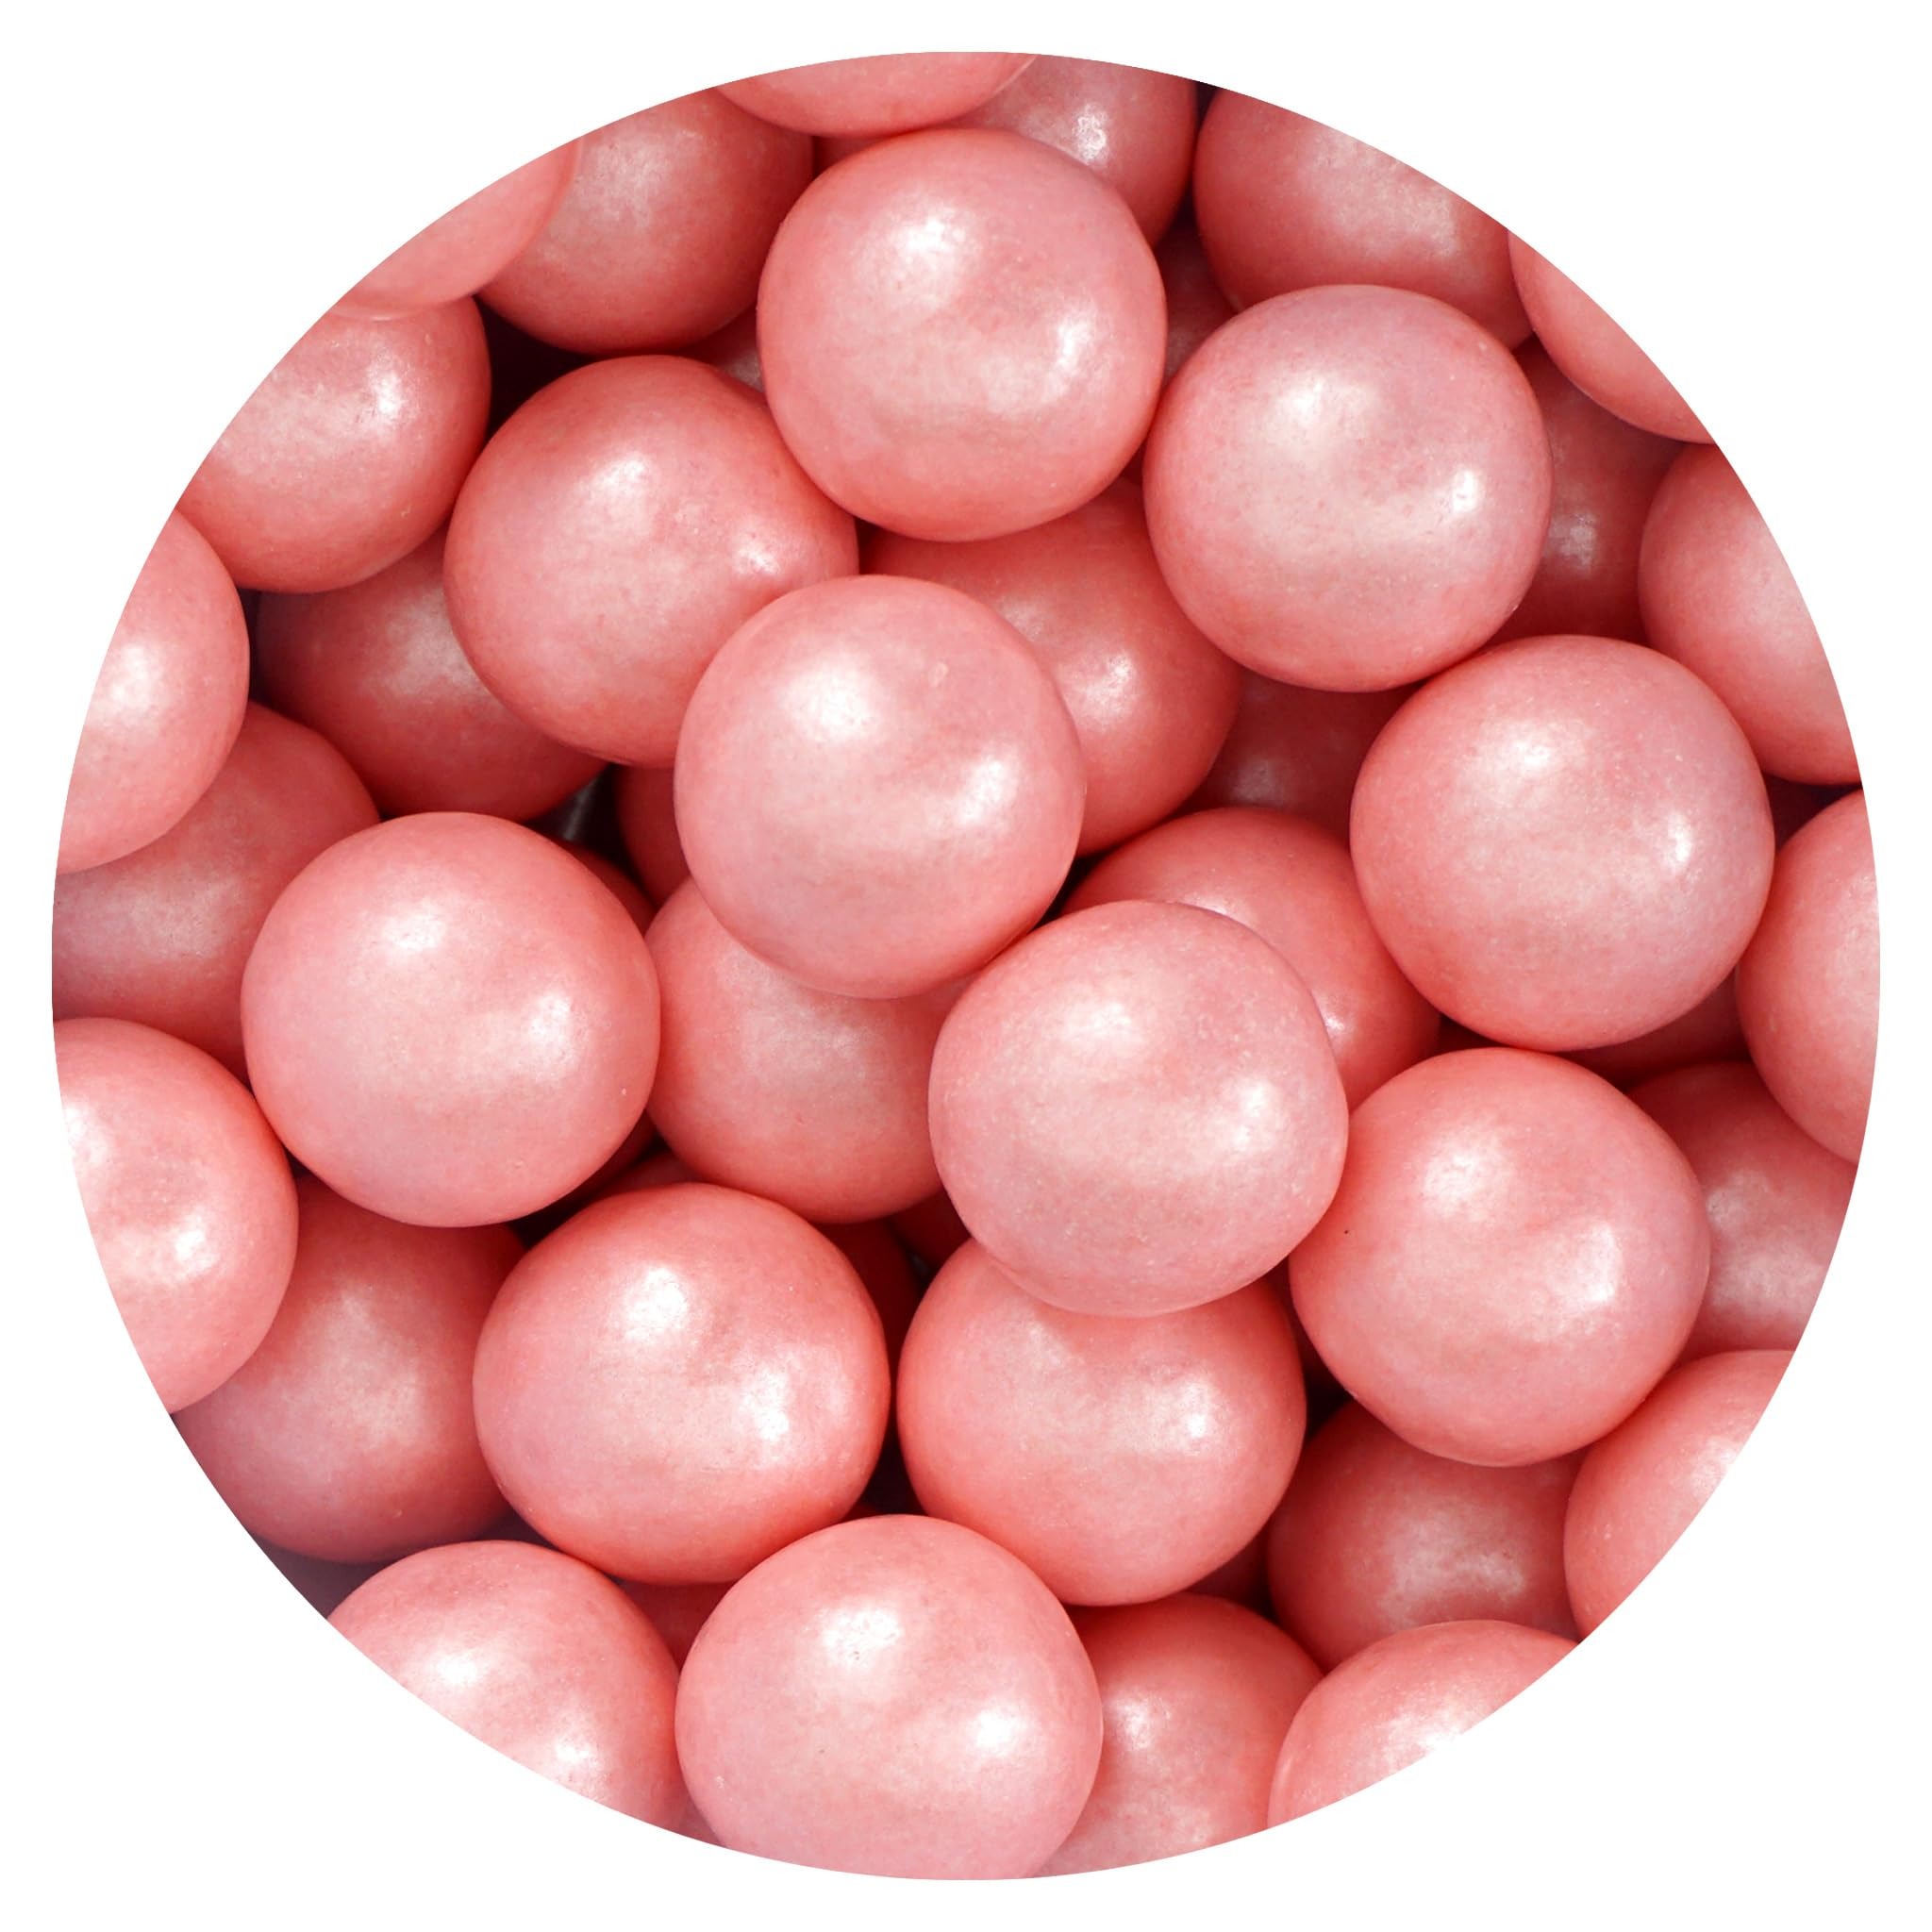
Item Name: Pink Shimmer Gumballs 1 Inch Gumballs, 2 Pound Bulk Pink Candy (Approx. 110 Pieces), Pink Candy, Gumballs 1 Inch Pink Shimmer, The Hampton Popcorn & Candy Company
Bullet Point 1: 2lb Bulk Bag Strawberry Pink Shimmer Gumballs: Approximately 110 pieces of Strawberry Pink Shimmer Gumballs measures 1" in diameter. Strawberry flavor pink gum.
Bullet Point 2: Enjoy this sparkly gumballs with our 1" Pink Shimmer Gum Balls. Ideal for restocking your candy dispenser or adding a splash of color to a birthday party, baby shower, or special event, these pink candy treats are a sweet choice. They're also perfect for bubble-blowing contests, so get ready for some fun!
Bullet Point 3: Use only pink shimmering gumballs or mix and match our bubble gum balls in a rainbow of colors and flavors to create a burst of excitement. Make your celebrations truly memorable with the lively charm of our gumball collection.
Bullet Point 4: Since 2003, The Hampton Popcorn & Candy Company has been delighting taste buds with a delectable assortment of popcorn and candy treats, perfect for every occasion.
Product Description: Enjoy these sparkly pink gumballs with our 1" Pink Shimmer Gum Balls. Ideal for restocking your candy dispenser or adding a splash of color to a birthday party, baby shower, or special event, these pink candy treats are a sweet choice. They're also perfect for bubble-blowing contests, so get ready for some fun!
Value: 110.0
Unit: Count

Price: 17.99